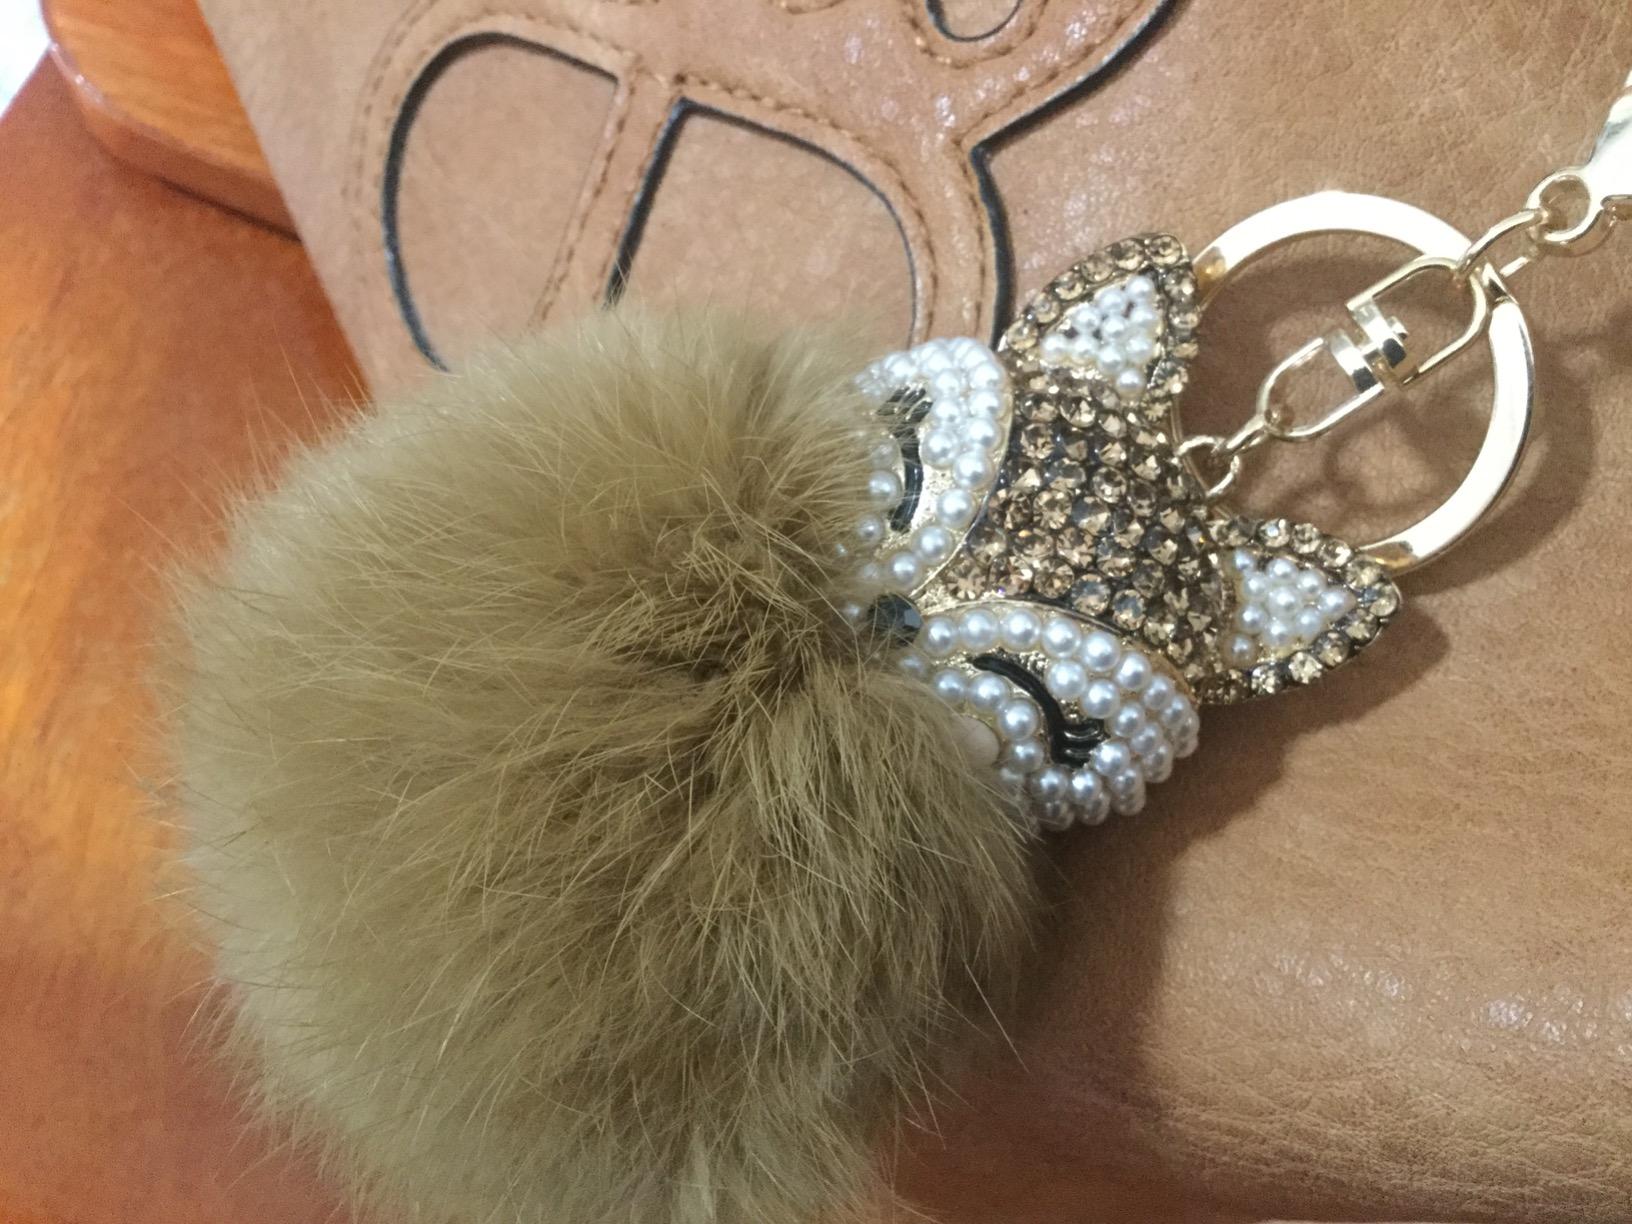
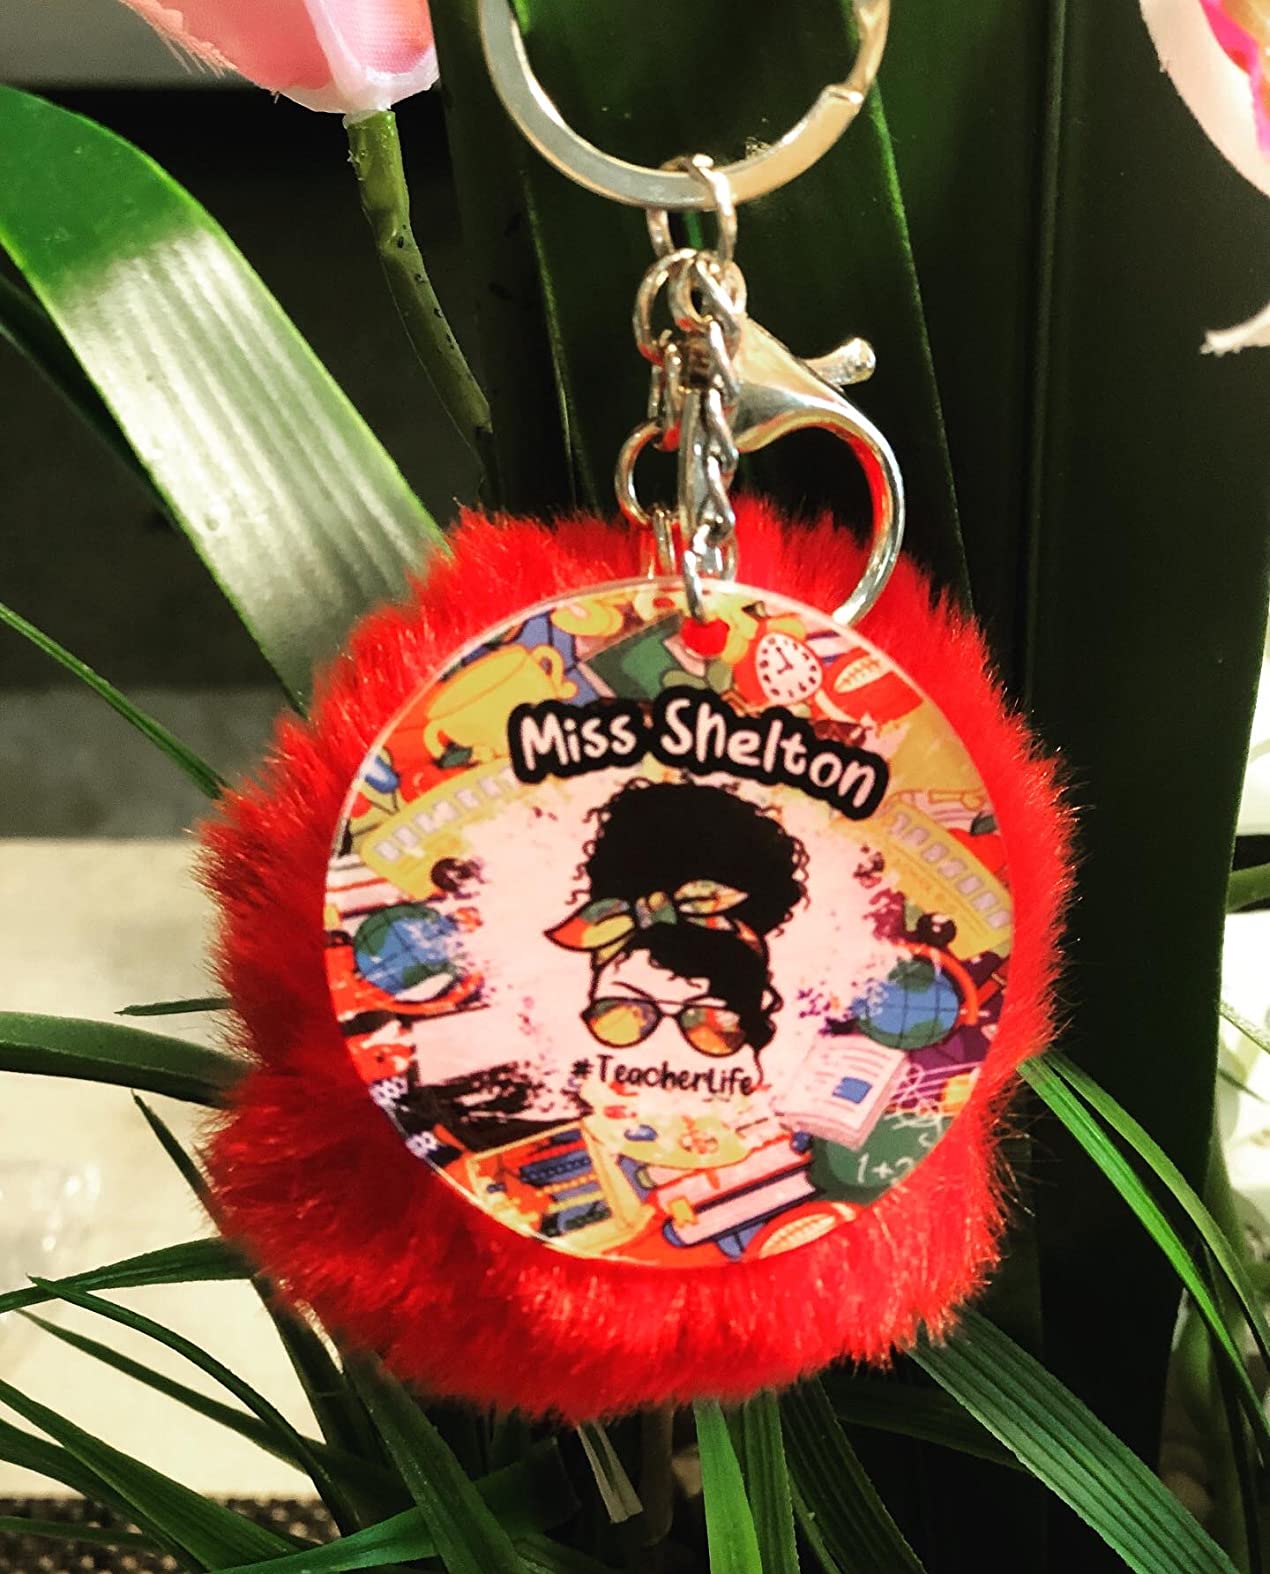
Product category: accessories_keychain
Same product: no